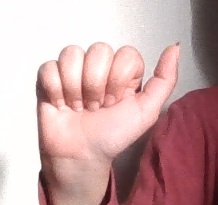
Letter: dhad